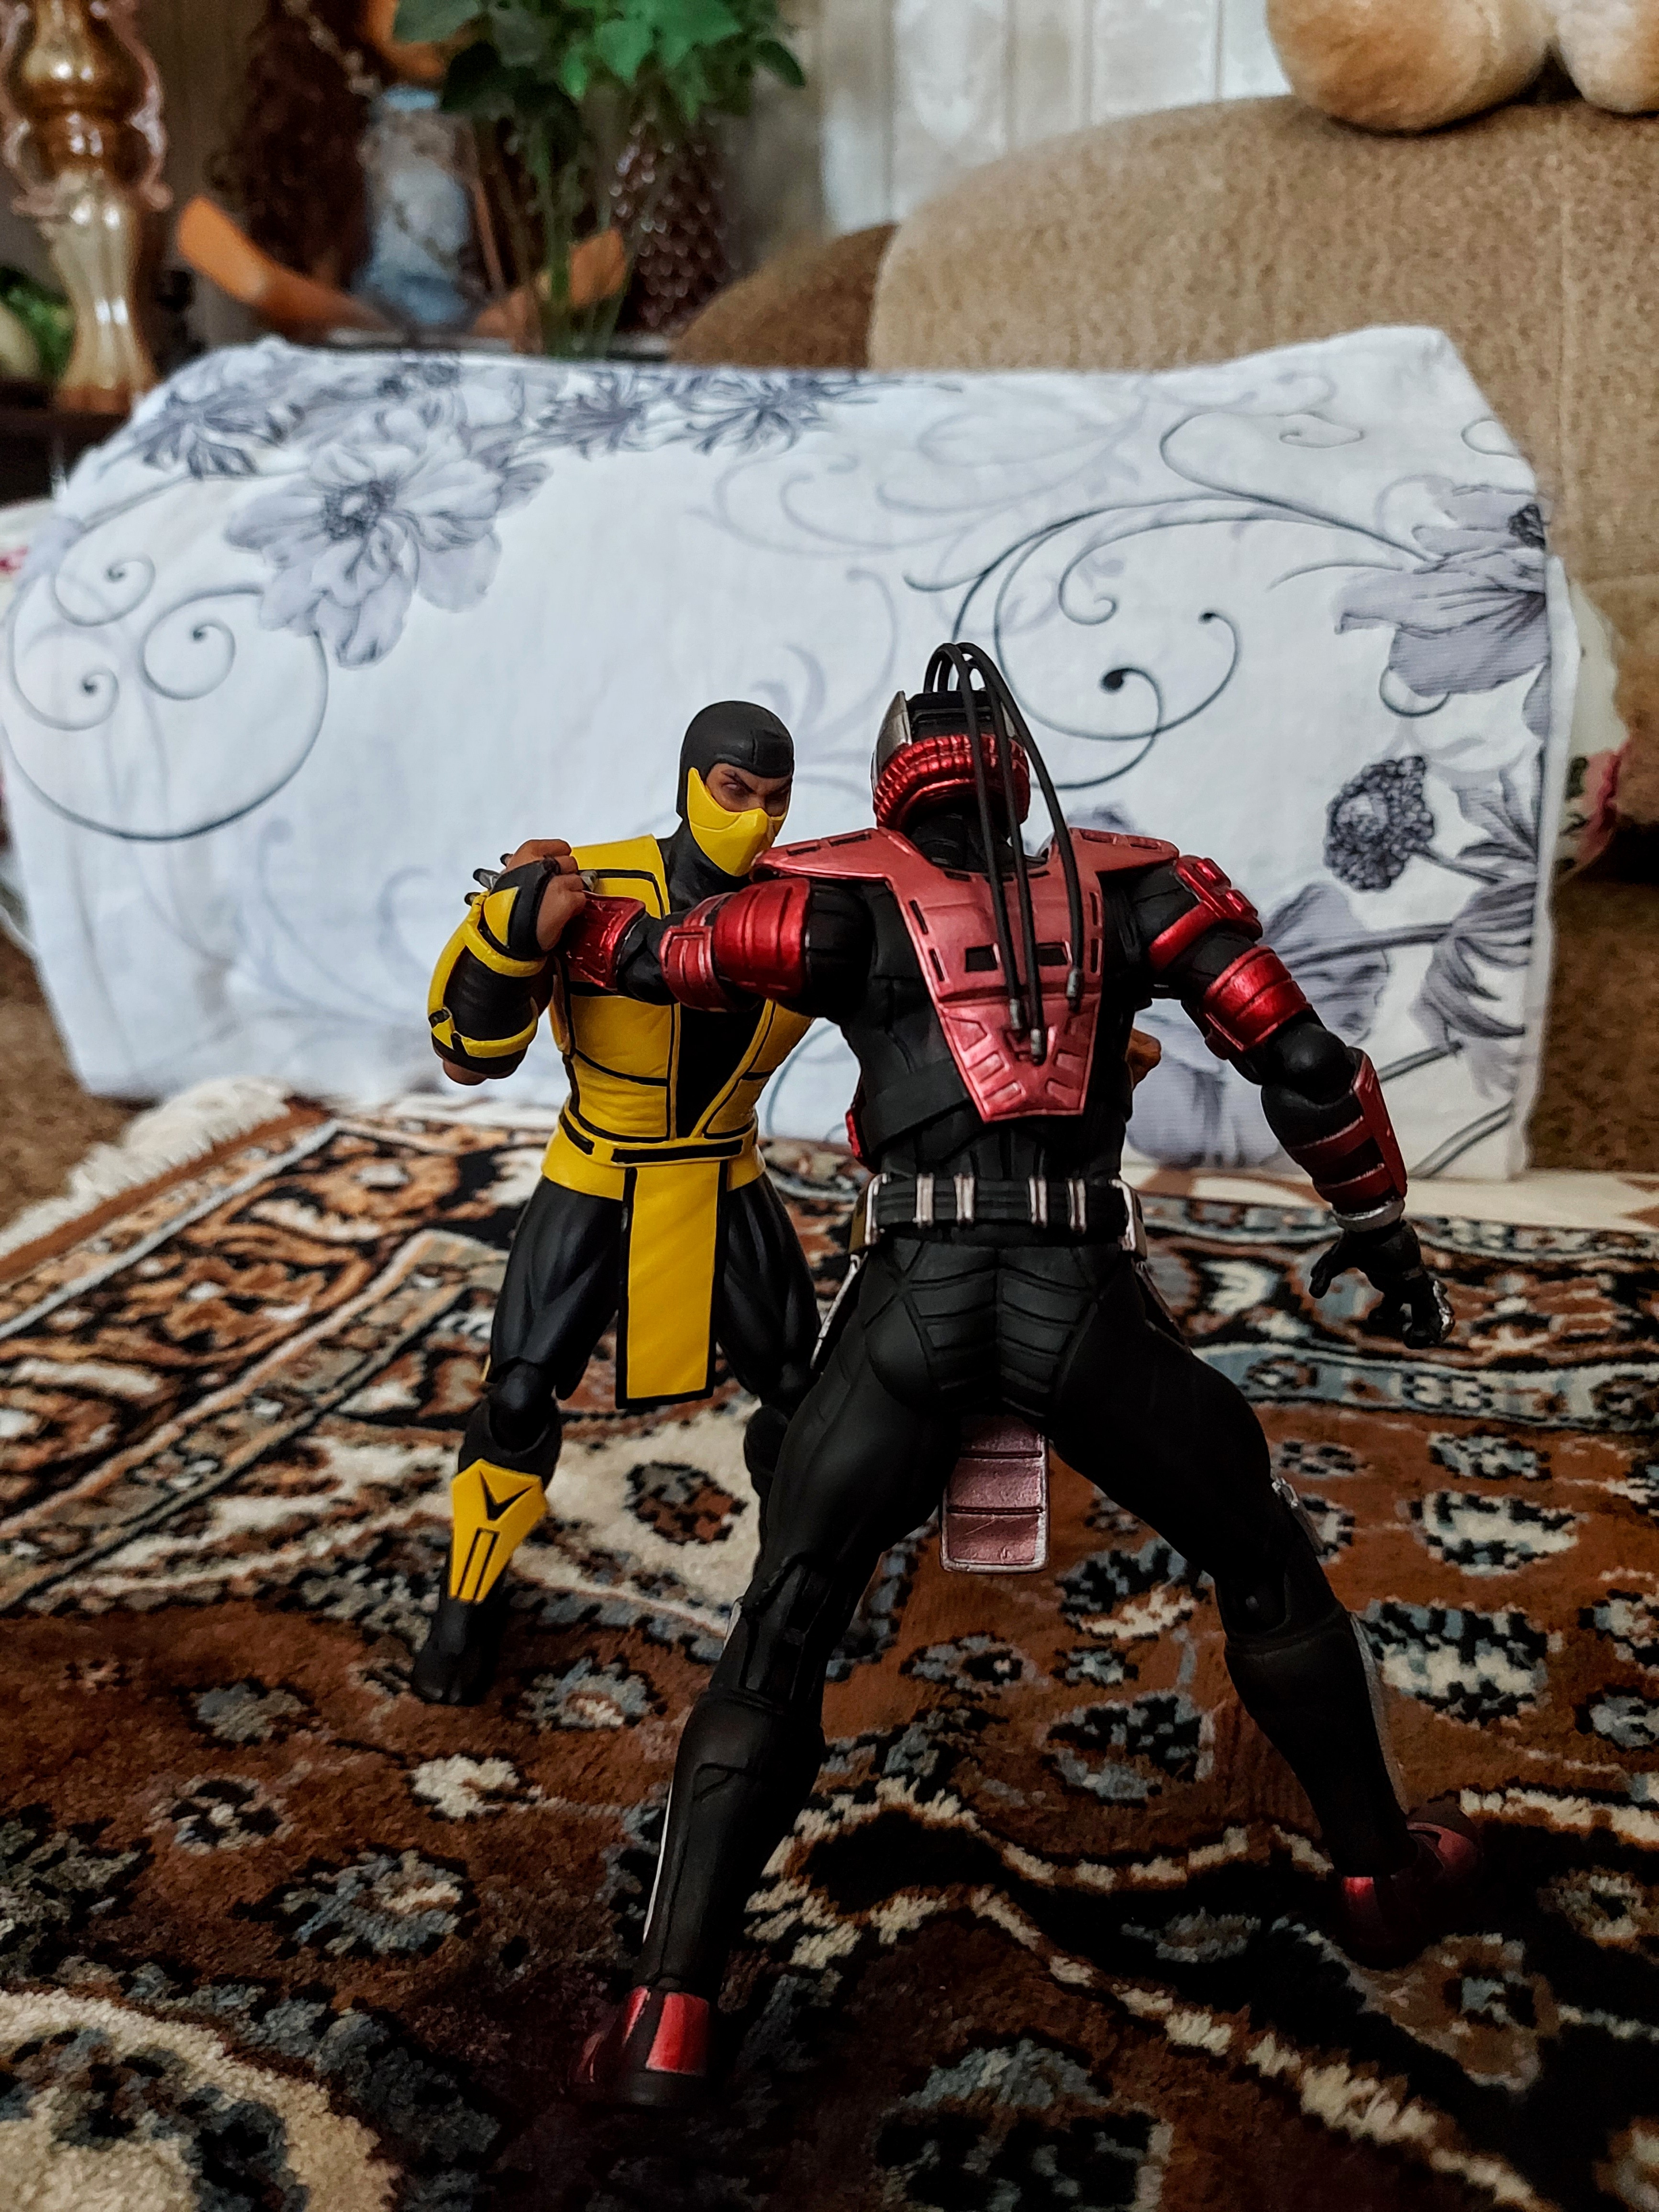
scorpion, storm, collectibles, art, recreation, toy, fictional character, illustration, visual arts, flooring, painting, carmine, comics, superhero, fiction, comic book, adventure, soil, competition event, team, hero, action figure, games, costume, extreme sport, justice league